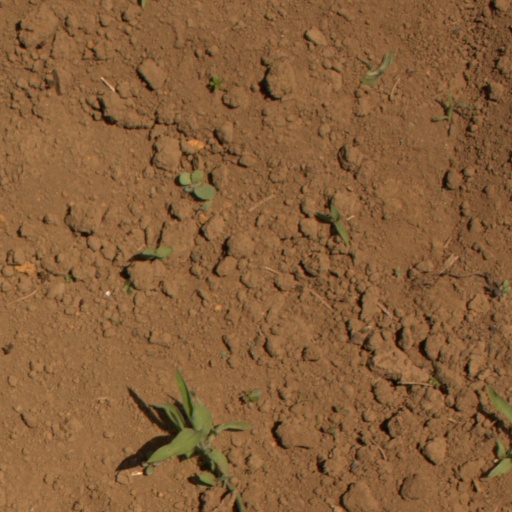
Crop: Jerusalem artichoke